Vespa

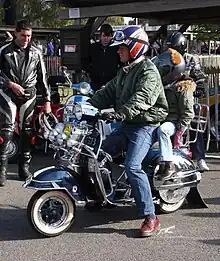
Modified Vespa as popular in the mods/skinhead culture

In recent years, many urban commuters have purchased new or restored Vespas. A shortage of available parking for automobiles in large urban areas and the Vespa's low running costs are two reasons for the increase in Vespa (and other scooter) popularity. The cultural use of the scooter as a recreational vehicle with a sub-cultural following in the US, Canada and parts of Europe and Japan has also contributed to the rise in Vespa ownership. In contrast, the Vespa is considered a utilitarian vehicle for hauling products and sometimes up to 5 family members in much of Asia and Mexico..